Answer in natural language. How many Windows are visible in the scene? Choose between the following options: 5, 1, 3, 2 or 4
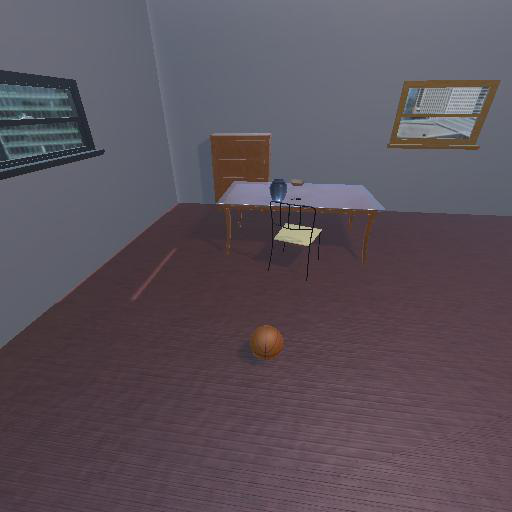
<answer>2</answer>